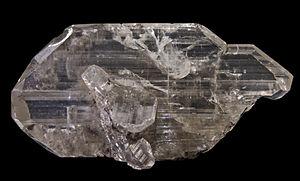
Anglésite - Touissit, Province d'Oujda-Angad, Maroc - 4,7x2,3cm
L’anglésite est une espèce minérale composée de sulfate naturel de plomb de formule PbSO₄, avec des traces de Ba et Cu. Elle se forme par oxydation de la galène dans les mines de plomb. Il s'agit d'un minéral très prisé des collectionneurs.